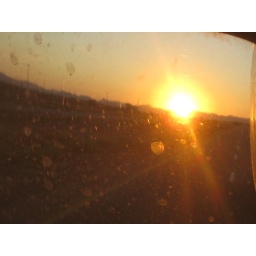
Sunrise in AZ seen in my dirty mirror